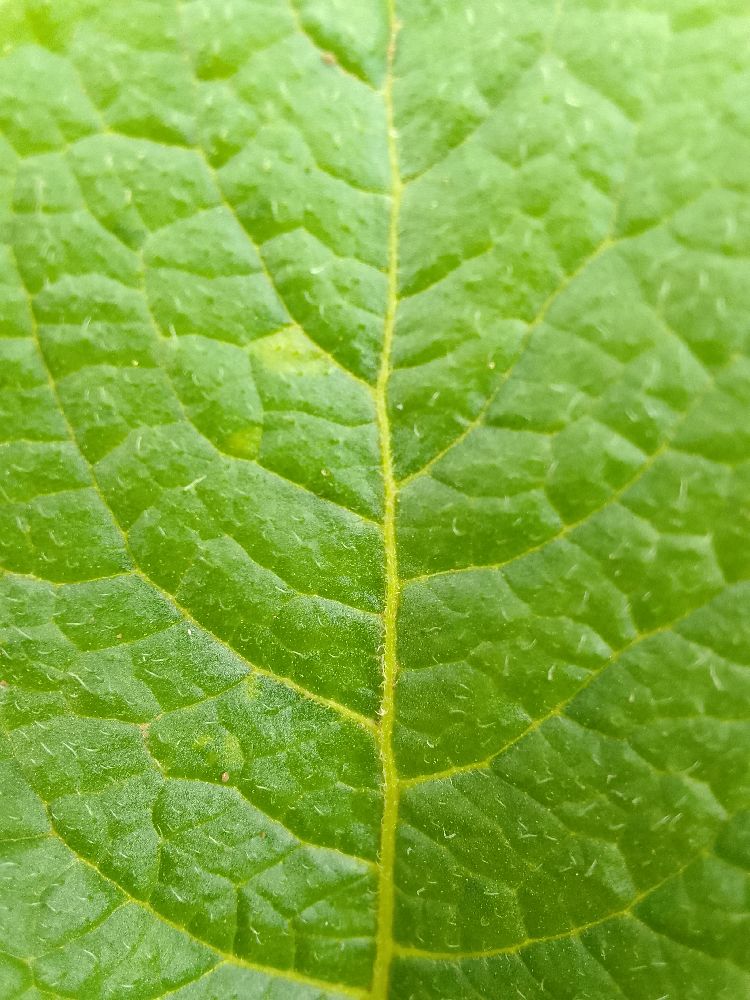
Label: Healthy